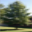
Label: oak_tree